Spinner's weasel

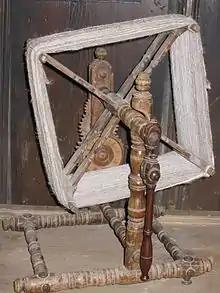

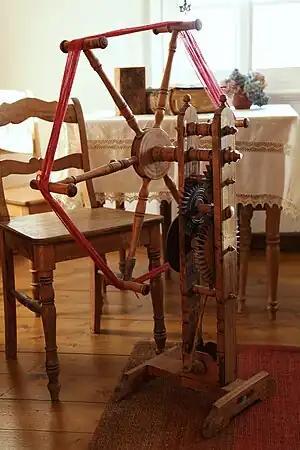
Popping mechanism

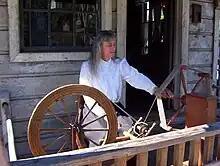
Knott's Berry Farm spinner Charlene Parker demonstrates how to transfer thread or yard from a spinning wheel (on left) to a spinner's weasel (on right).

Spinner's weasel or clock reel is a mechanical yarn-measuring device consisting of a spoked wheel with gears attached to a pointer on a marked face (which resembles a clock) and an internal mechanism that makes a "pop" sound after the desired length of yarn is measured (usually a skein). The pointer allows the spinner to see how close they are to reaching a skein. The weasel's gear ratio is typically 40 to 1, and the circumference of the reel is usually two yards, thus producing an 80-yard skein when the weasel pops (after 40 revolutions).